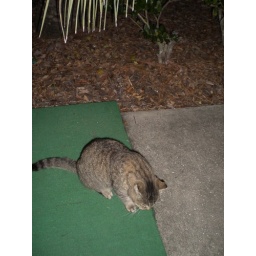
she came right up by my door when she saw my cat looking at her thru the screen door.